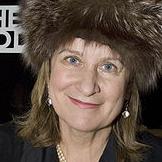
Age: 58